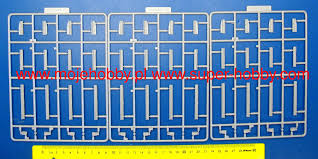
Label: BM-30